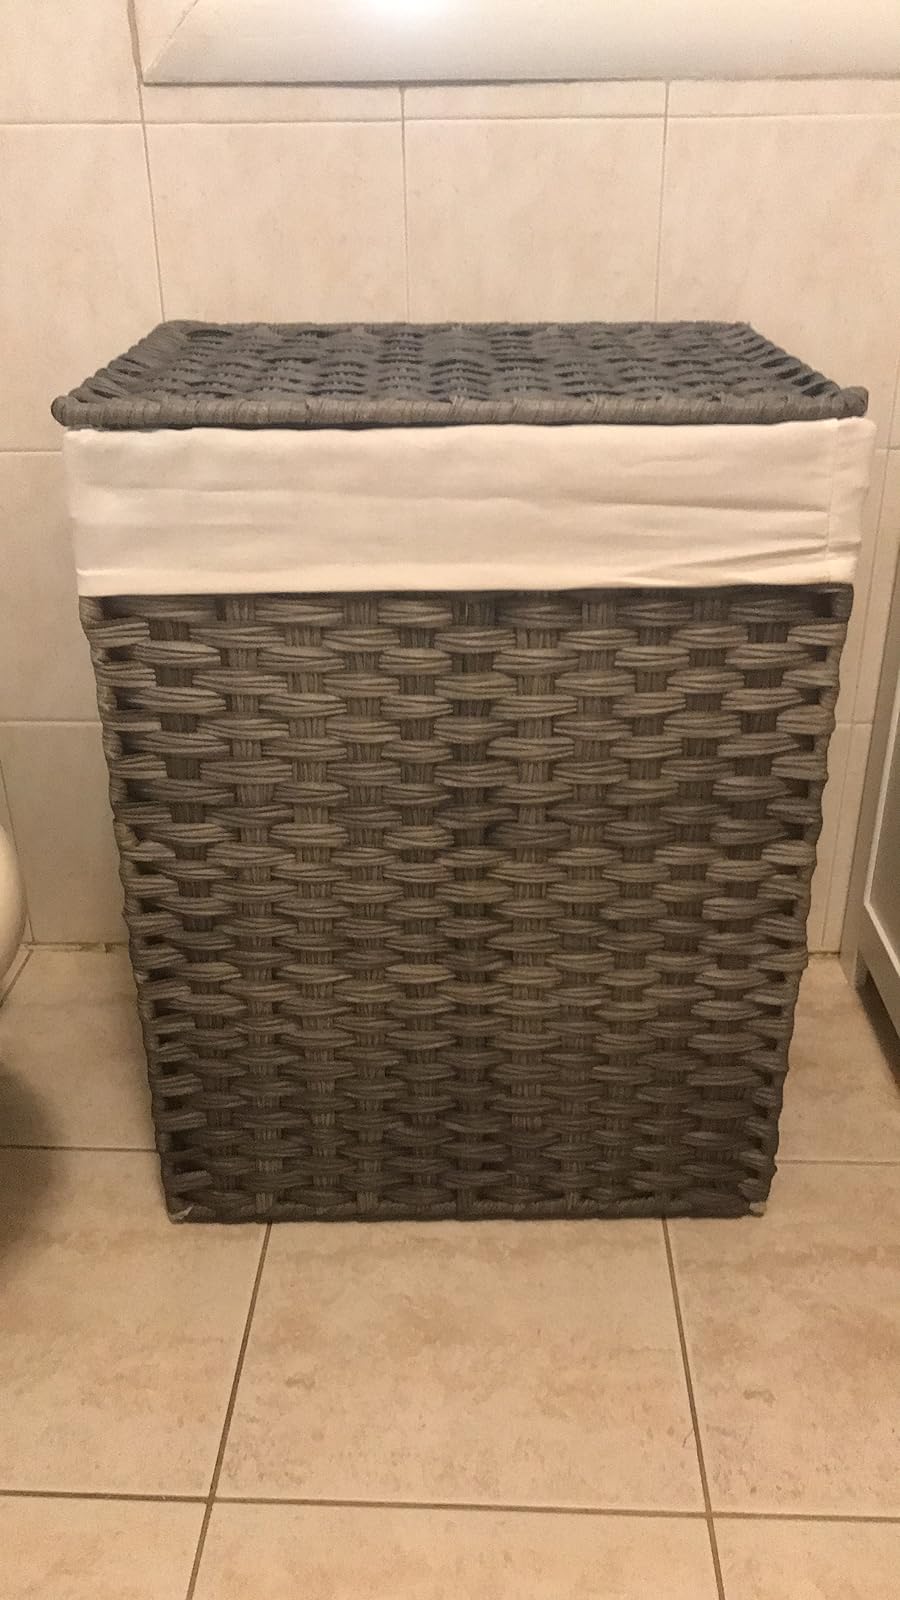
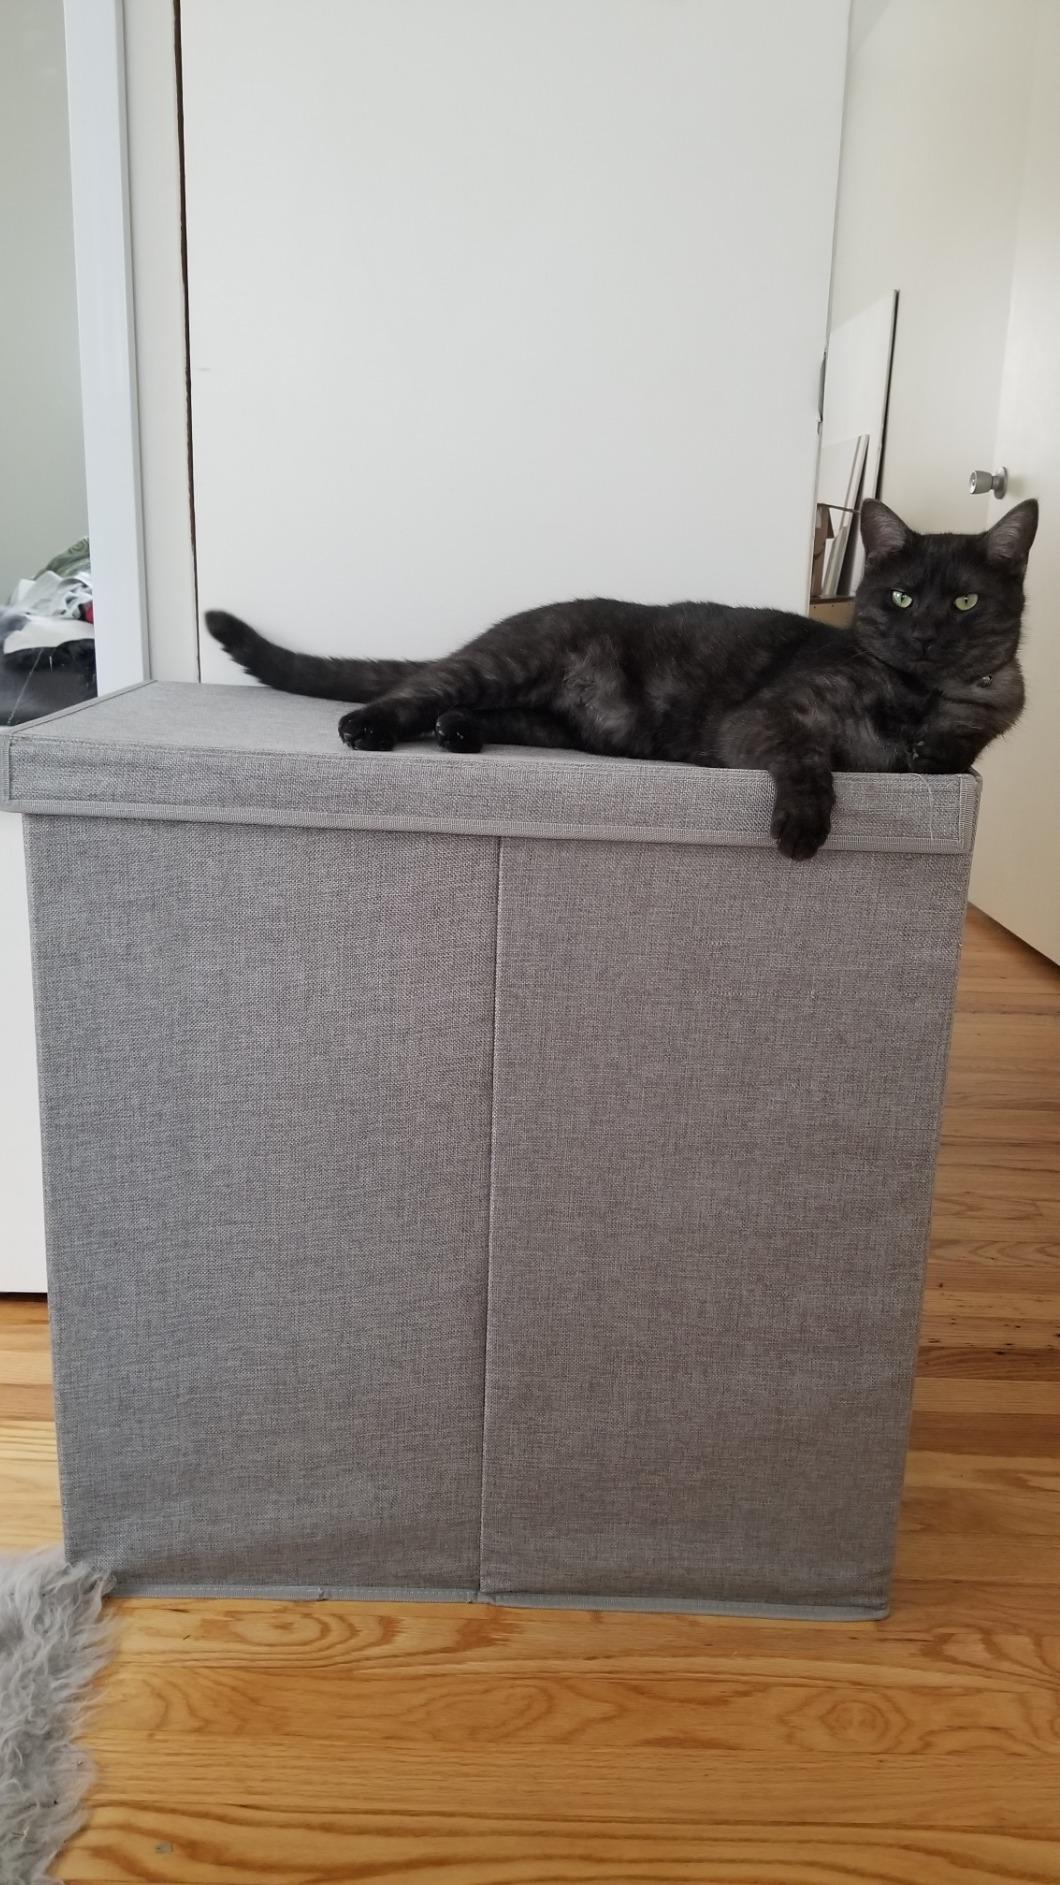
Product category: items_hamper
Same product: no